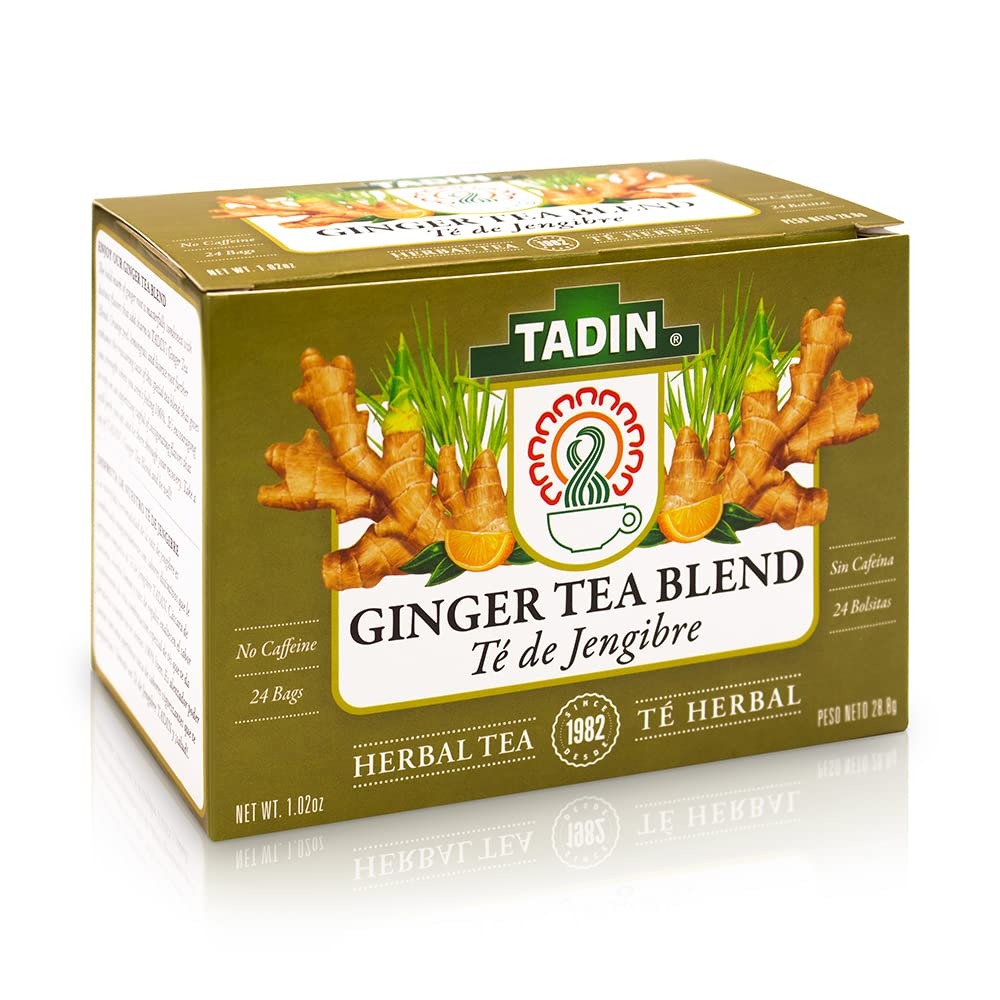
Item Name: TADIN GINGER TEA BLEND WITH 24 BAGS - TE DE JENGIBRE CON 24 BOLSAS
Value: 24.0
Unit: Count

Price: 4.97